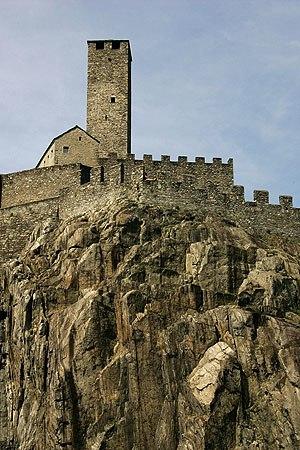
Cette liste présente les biens culturels d'importance nationale dans le canton du Tessin. Cette liste correspond à l'édition 2009 de l'Inventaire Suisse des biens culturels d'importance nationale pour le canton du Tessin. Il est trié par commune et inclus : 150 bâtiments séparés, 26 collections et 35 sites archéologiques.